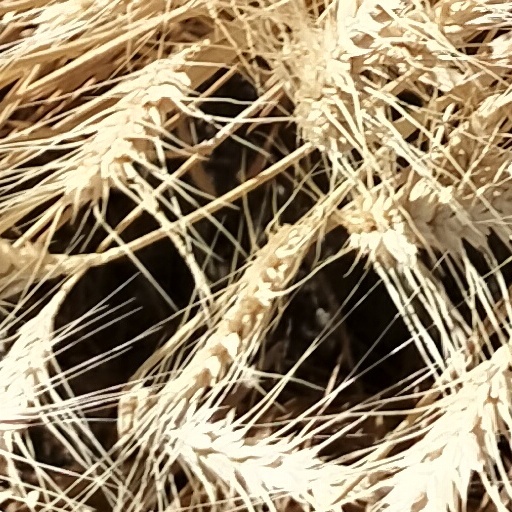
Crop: wheat